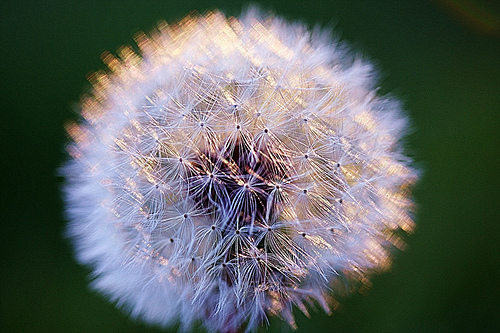
Flower: dandelion